Vic Donahey

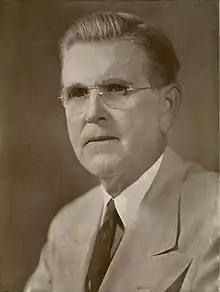
Official portrait,

Alvin Victor "Honest Vic" Donahey (July 7, 1873April 8, 1946) was an American Democratic Party politician from Ohio. Donahey was the 50th governor of Ohio and a United States Senator from Ohio.